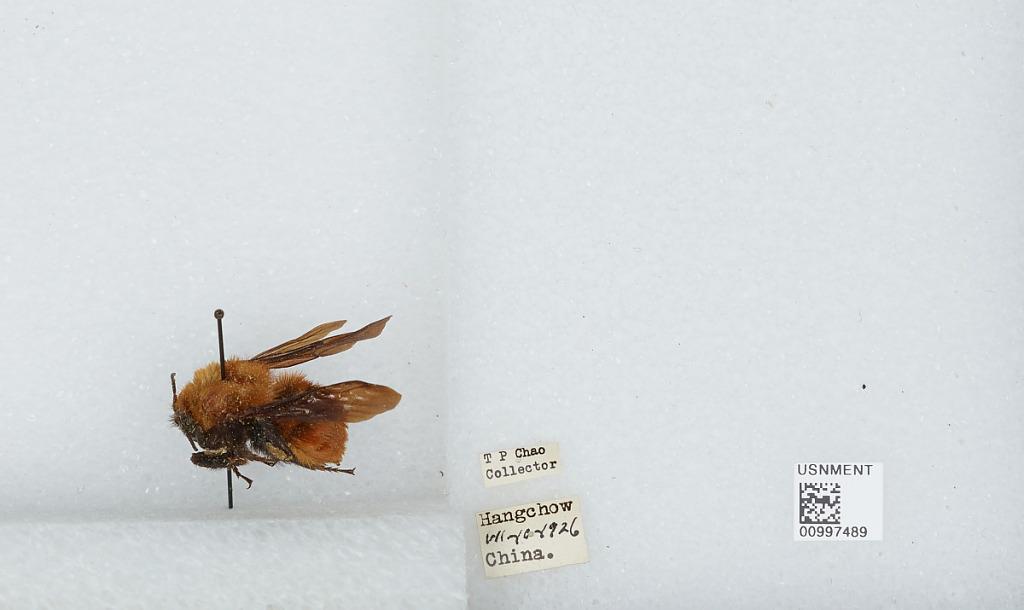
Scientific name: Bombus (Tricornibombus) atripes Smith
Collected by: T. Chao
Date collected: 1926-7-10
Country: China
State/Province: Zhejiang
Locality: Hangzhou